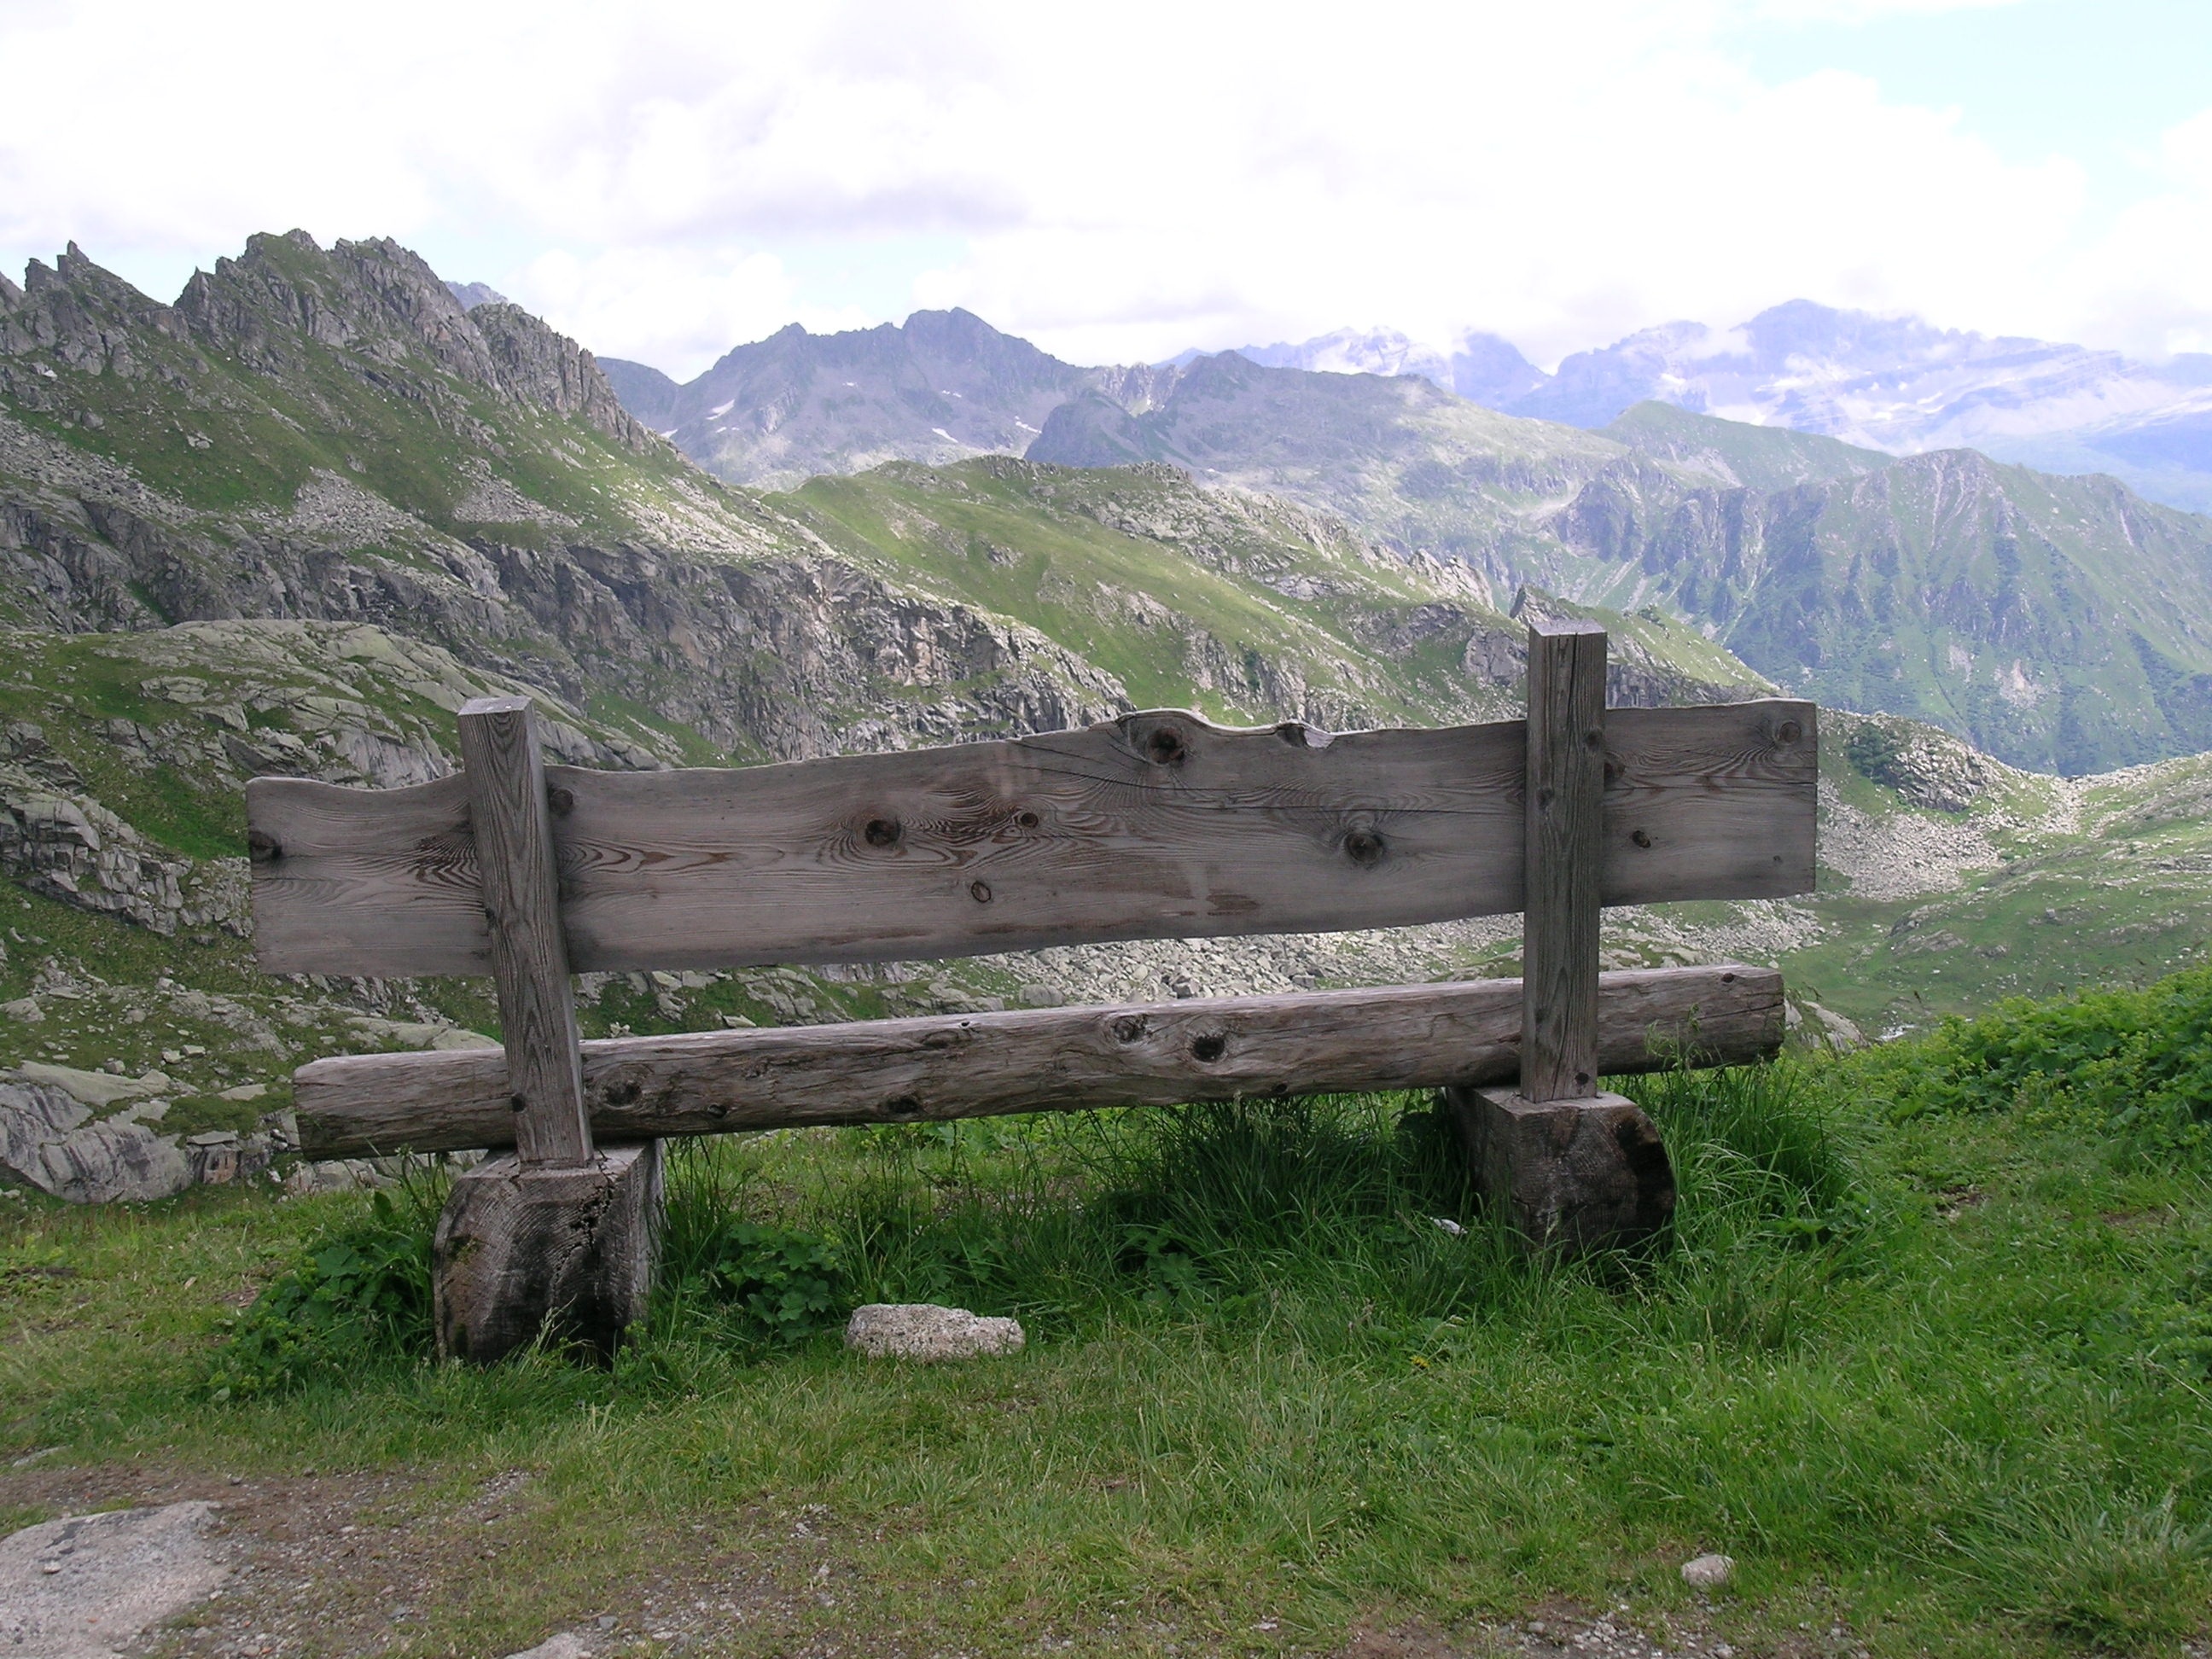
landscape, mountain, bench, valley, mountain range, italy, ridge, plateau, trentino, dolomites, mountain pass, mountainous landforms